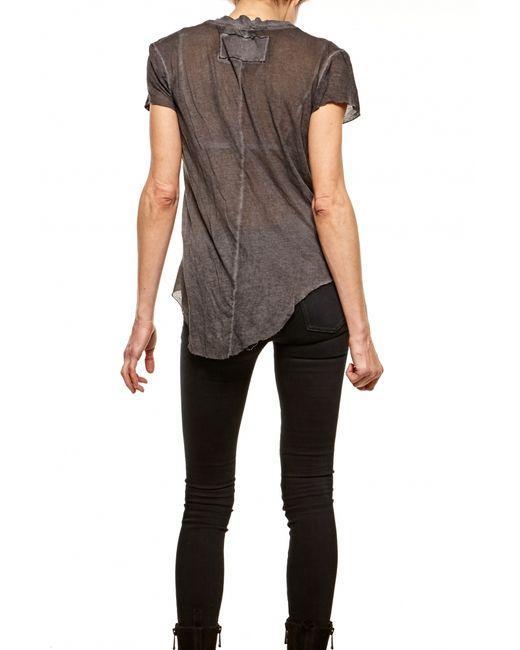
Halbarm-Top mit schwarzen Jeans für Damen